George Worsley Adamson

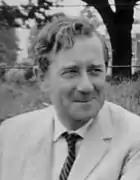
Adamson in 1966

George Worsley Adamson (7 February 1913 – 5 March 2005) was a book illustrator, writer, and cartoonist, who held American and British dual citizenship from 1931.